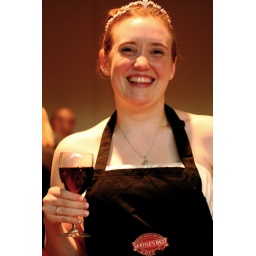
&amp;quot;I'm in a white dress, drinking red wine! I don't want to risk it!&amp;quot;